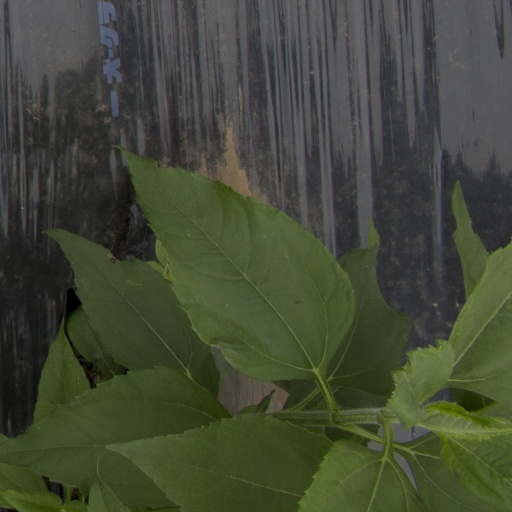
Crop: Jerusalem artichoke